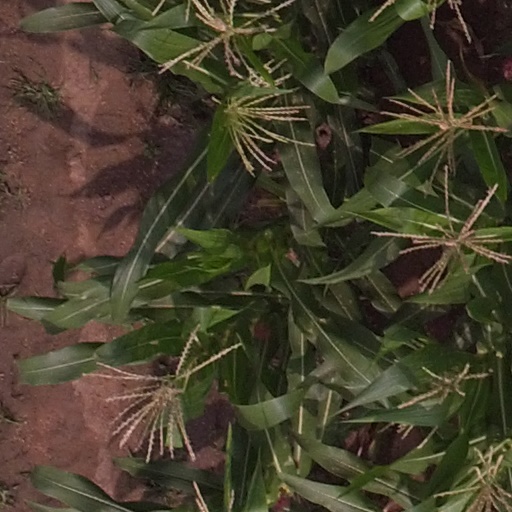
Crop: maize; corn